Port HHZ

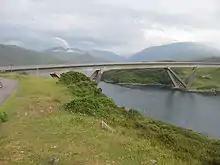
Loch Cairnbawn and Kylesku Bridge today

Port HHZ was a shore establishment of the Royal Navy during the Second World War. It was based at Loch Cairnbawn, Scotland, and was established in 1942.